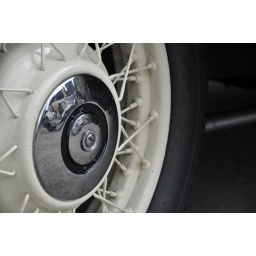
Rolls royce reflected in Rolls royce wheel- wedding cars at caerphilly castle